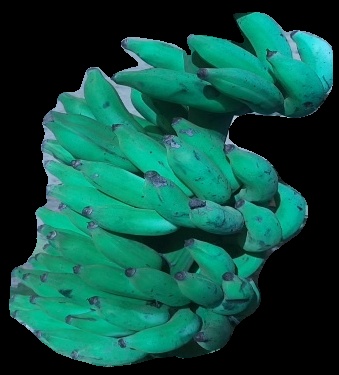
Variety: elakki-bale
Grade: grade3